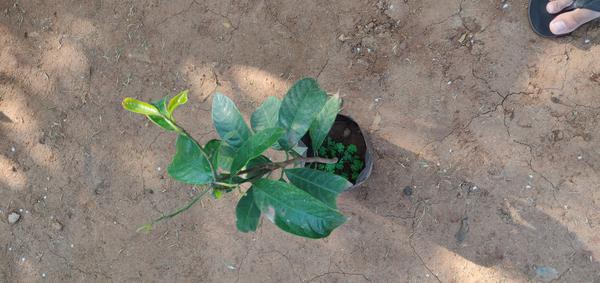
Plant: Mango